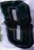
Number: 8